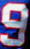
Number: 9